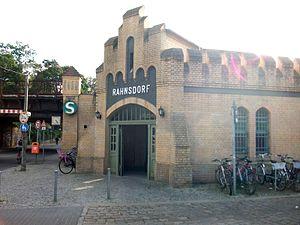
La gare de Berlin-Rahnsdorf est une gare allemande située dans la commune de Berlin. Elle est desservie par le S-Bahn berlinois. La gare est située dans l'arrondissement de Treptow-Köpenick, à Berlin.